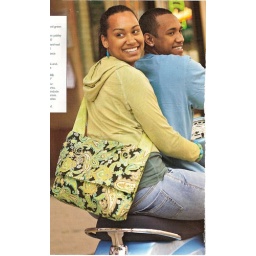
make this messenger bag in a variety of cute fabrics!